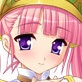
Portrait style: Anime Portrait